The Armidale School

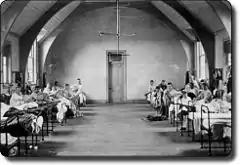
TAS dormitory, 1898

TAS currently has six school boarding houses, named Abbott, Croft, Dangar, Tyrrell, White, and a currently unnamed 64-bed girls' boarding house .